Infantile cortical hyperostosis

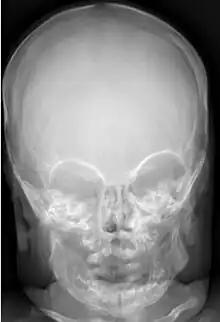
Anteroposterior radiograph of the skull showed massive sclerosis of the skull bone associated with significant cortical hyperostosis and enlargement of the mandible secondary to cortical new bone formation.

Most infants with infantile cortical hyperostosis are diagnosed by physical examination. X-rays can confirm the presence of bone changes and soft tissue swelling. Biopsy of the affected areas can confirm the presence of typical histopathological changes. No specific blood tests exist, but tests such as erythrocyte sedimentation rate (ESR) and alkaline phosphatase levels are often elevated. A complete blood count may show anemia (low red blood cell count) and leukocytosis (high white blood cell count). Other tests may be done to help exclude other diagnoses. Ultrasound imaging can help diagnose prenatal cases.